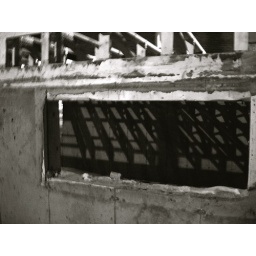
This is looking in the basement window of a house that's being built